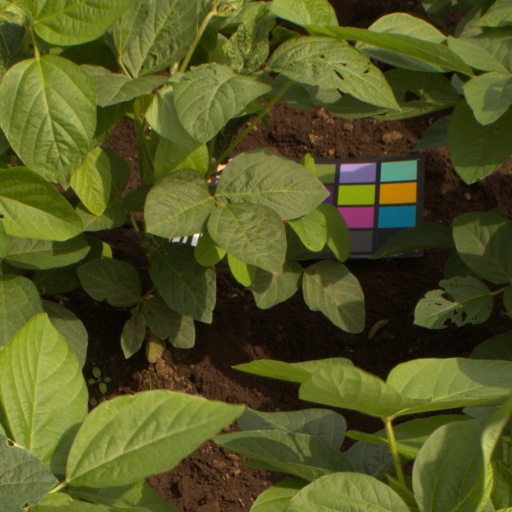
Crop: soybean